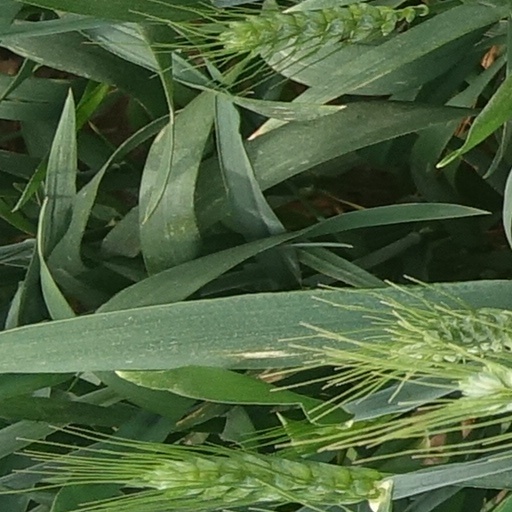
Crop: wheat